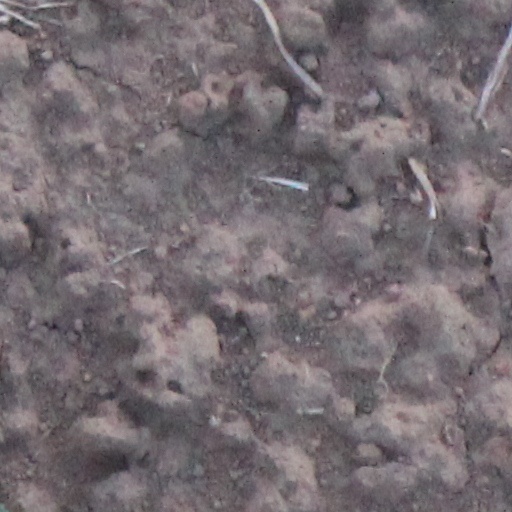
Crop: wheat